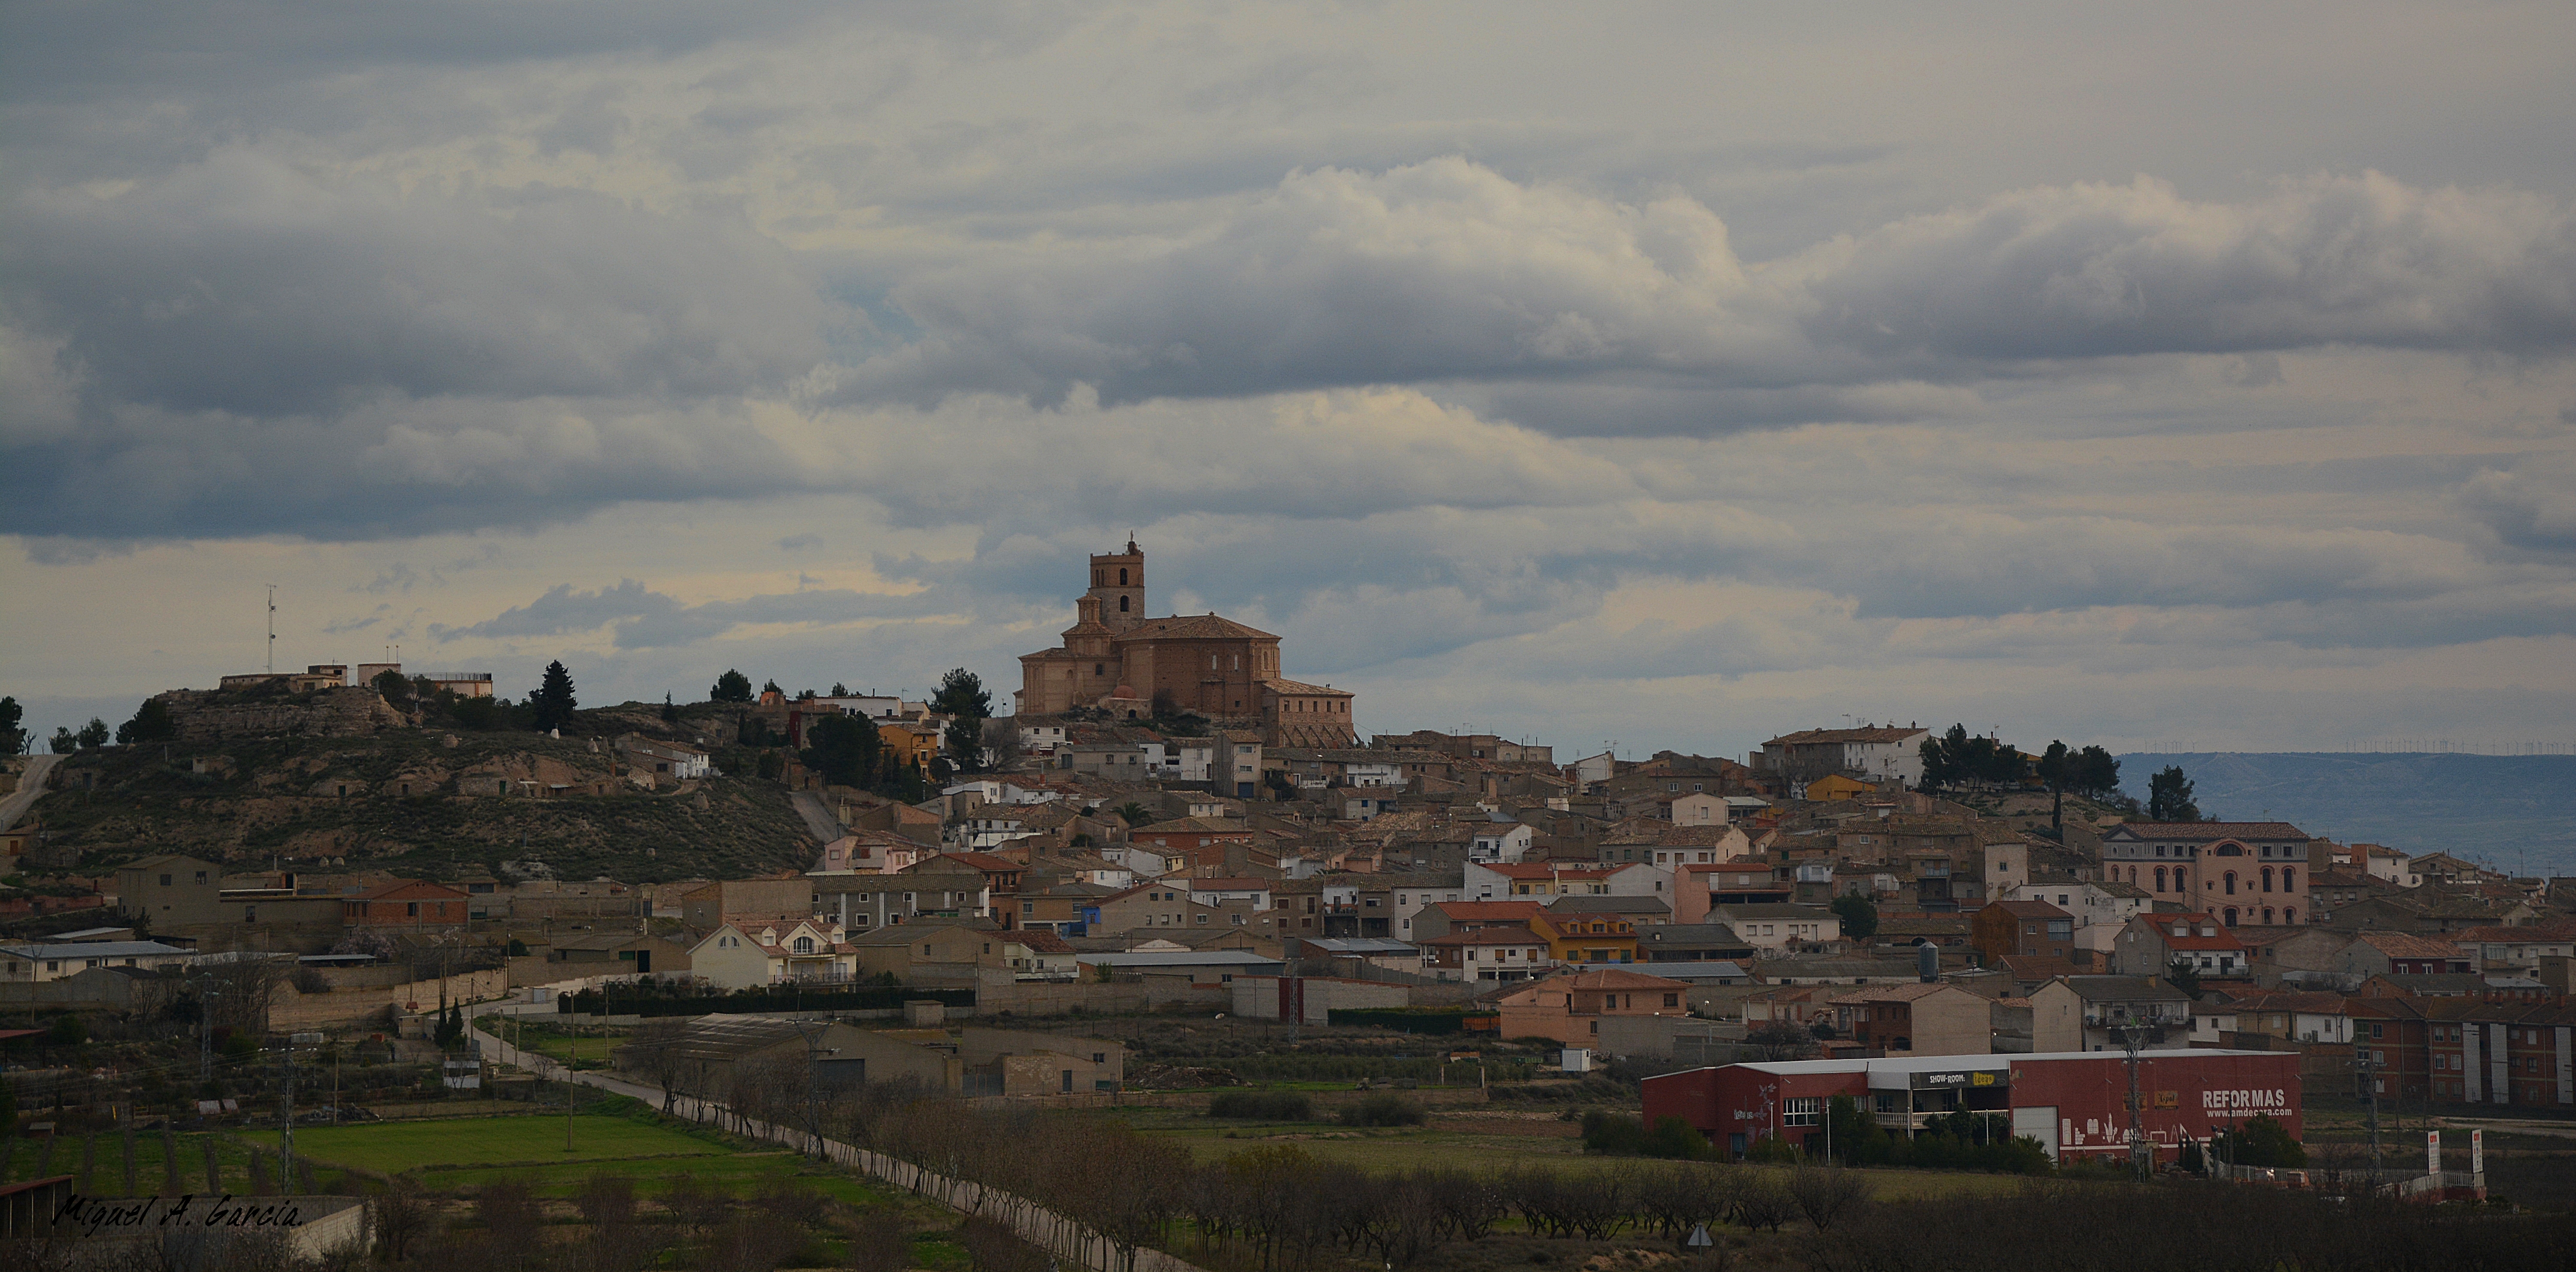
landscape, coast, horizon, cloud, sky, skyline, hill, town, city, cityscape, panorama, dusk, evening, castle, aerial photography, human settlement